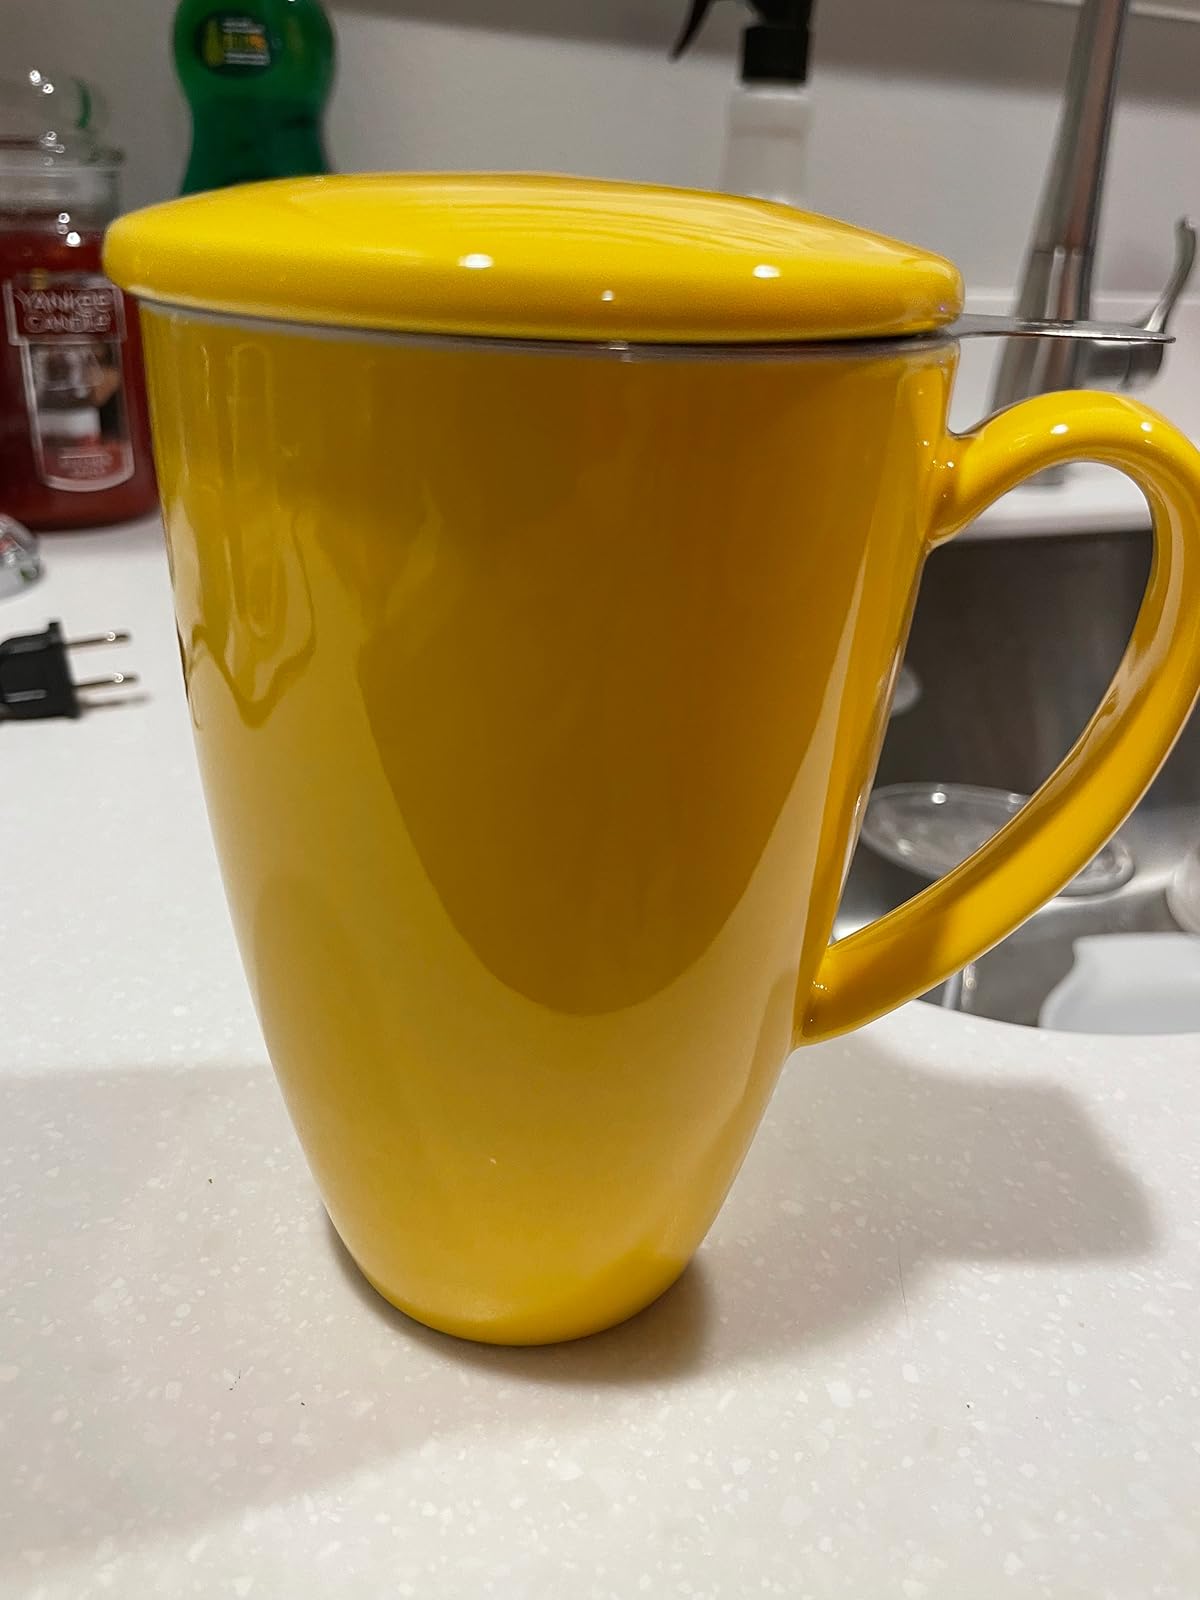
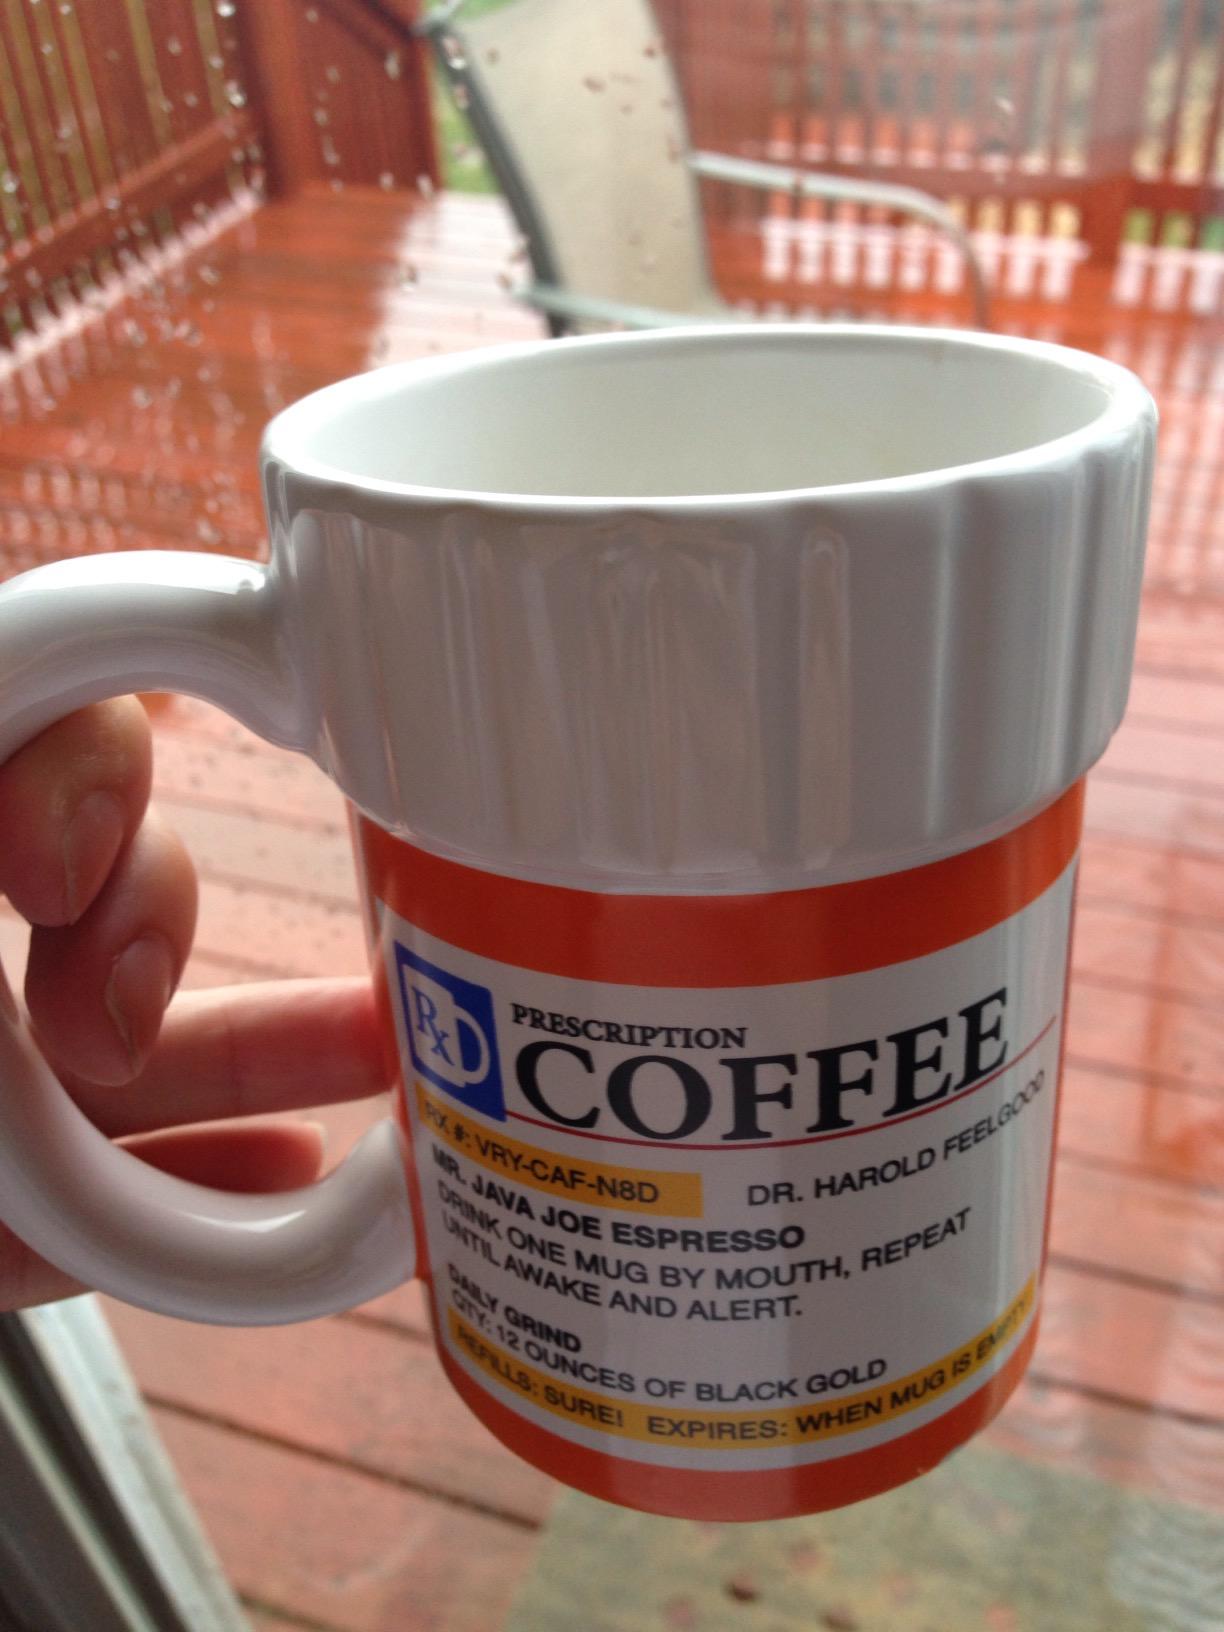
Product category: items_mug
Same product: no